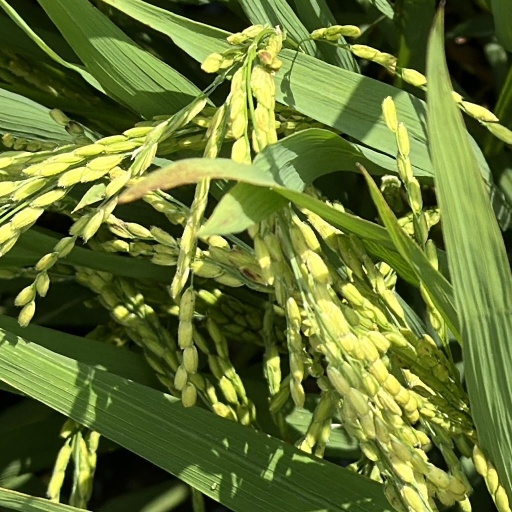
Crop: rice